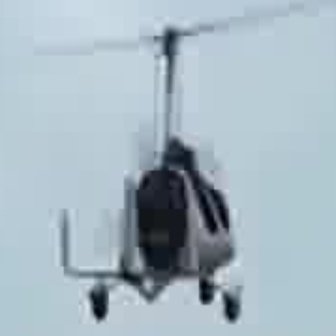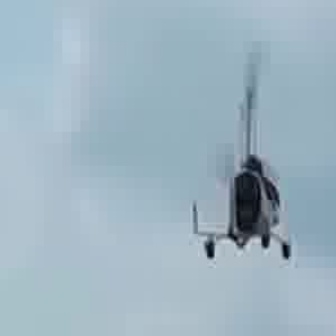
  Please identify the target specified by the bounding box [57,137,238,317] in the first image and locate it in the second image. Return the coordinates in [x_min,y_min,x_max,y_max] format.
Answer: [188,156,289,256]